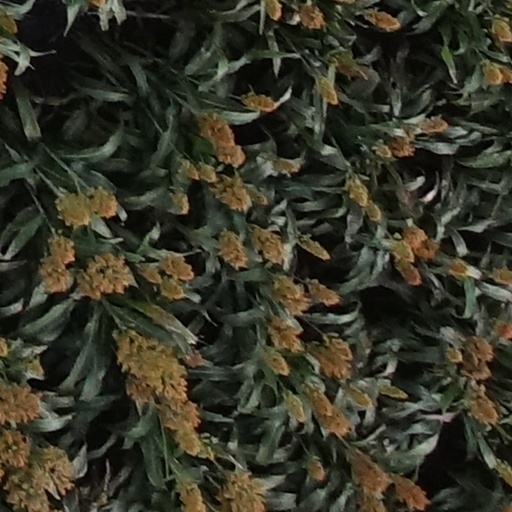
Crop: sorghum